Crime drop

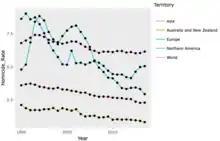
Declining trend of homicide rates from 1990 to 2017 for: Asia, Australia and New Zealand, Europe, Northern America, World

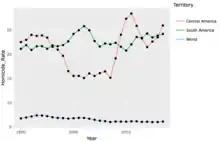
Increasing trend of homicide rates from 1990 to 2017 for: Central America, South America, declining on World level

The United Nations Office on Drugs and Crime investigates the international development of crime using homicide rates as indicator. Both diagrams in this paragraph are from the "Global Study on Homicide 2019".